Bob Hawke

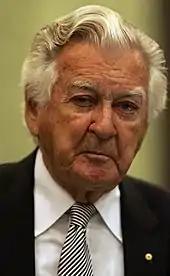
Hawke in 2012

After leaving Parliament, Hawke entered the business world, taking on a number of directorships and consultancy positions which enabled him to achieve considerable financial success. He avoided public involvement with the Labor Party during Keating's tenure as prime minister, not wanting to be seen as attempting to overshadow his successor. After Keating's defeat and the election of the Howard government at the 1996 election, he returned to public campaigning with Labor and regularly appearing at election launches. Despite his personal affection for Queen Elizabeth II, boasting that he had been her "favourite Prime Minister", Hawke was an enthusiastic republican and joined the campaign for a Yes vote in the 1999 republic referendum.